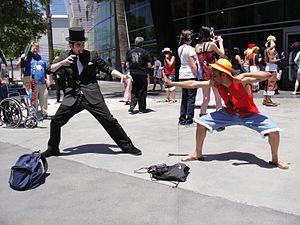
Cipher Pol est un organisme de fiction du manga One Piece. Le terme vient de cipher, qui signifie chiffre et de pol, qui est une abréviation de police. Cipher Pol est une branche du gouvernement chargée de l'espionnage et des renseignements. Elle est sous-divisée en dix groupes plus une branche secrète : le Cipher Pol n°9, le groupe de l'ombre. Luffy et sa bande vont être amenés à combattre le Cipher Pol n°9, antagonistes principaux de la saga Water Seven.